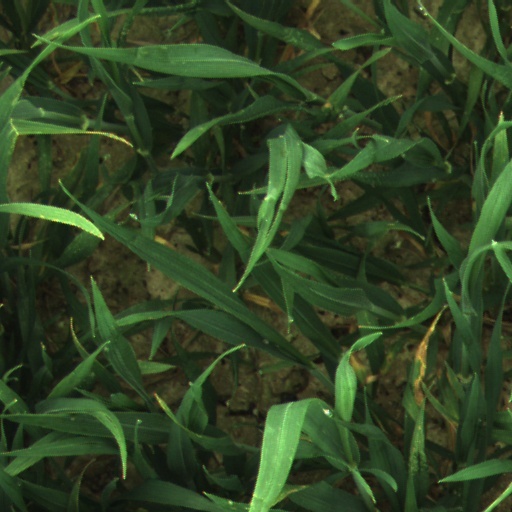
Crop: wheat